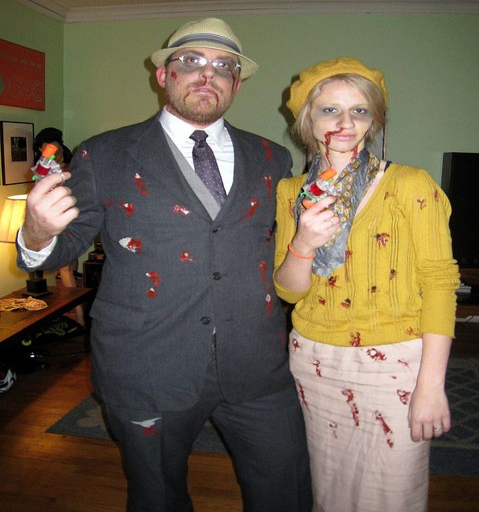
person inspired by the 1960s